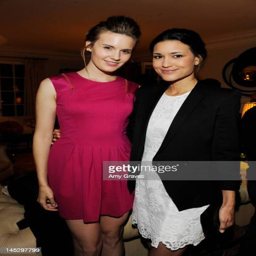
actors attend an event at a private residence